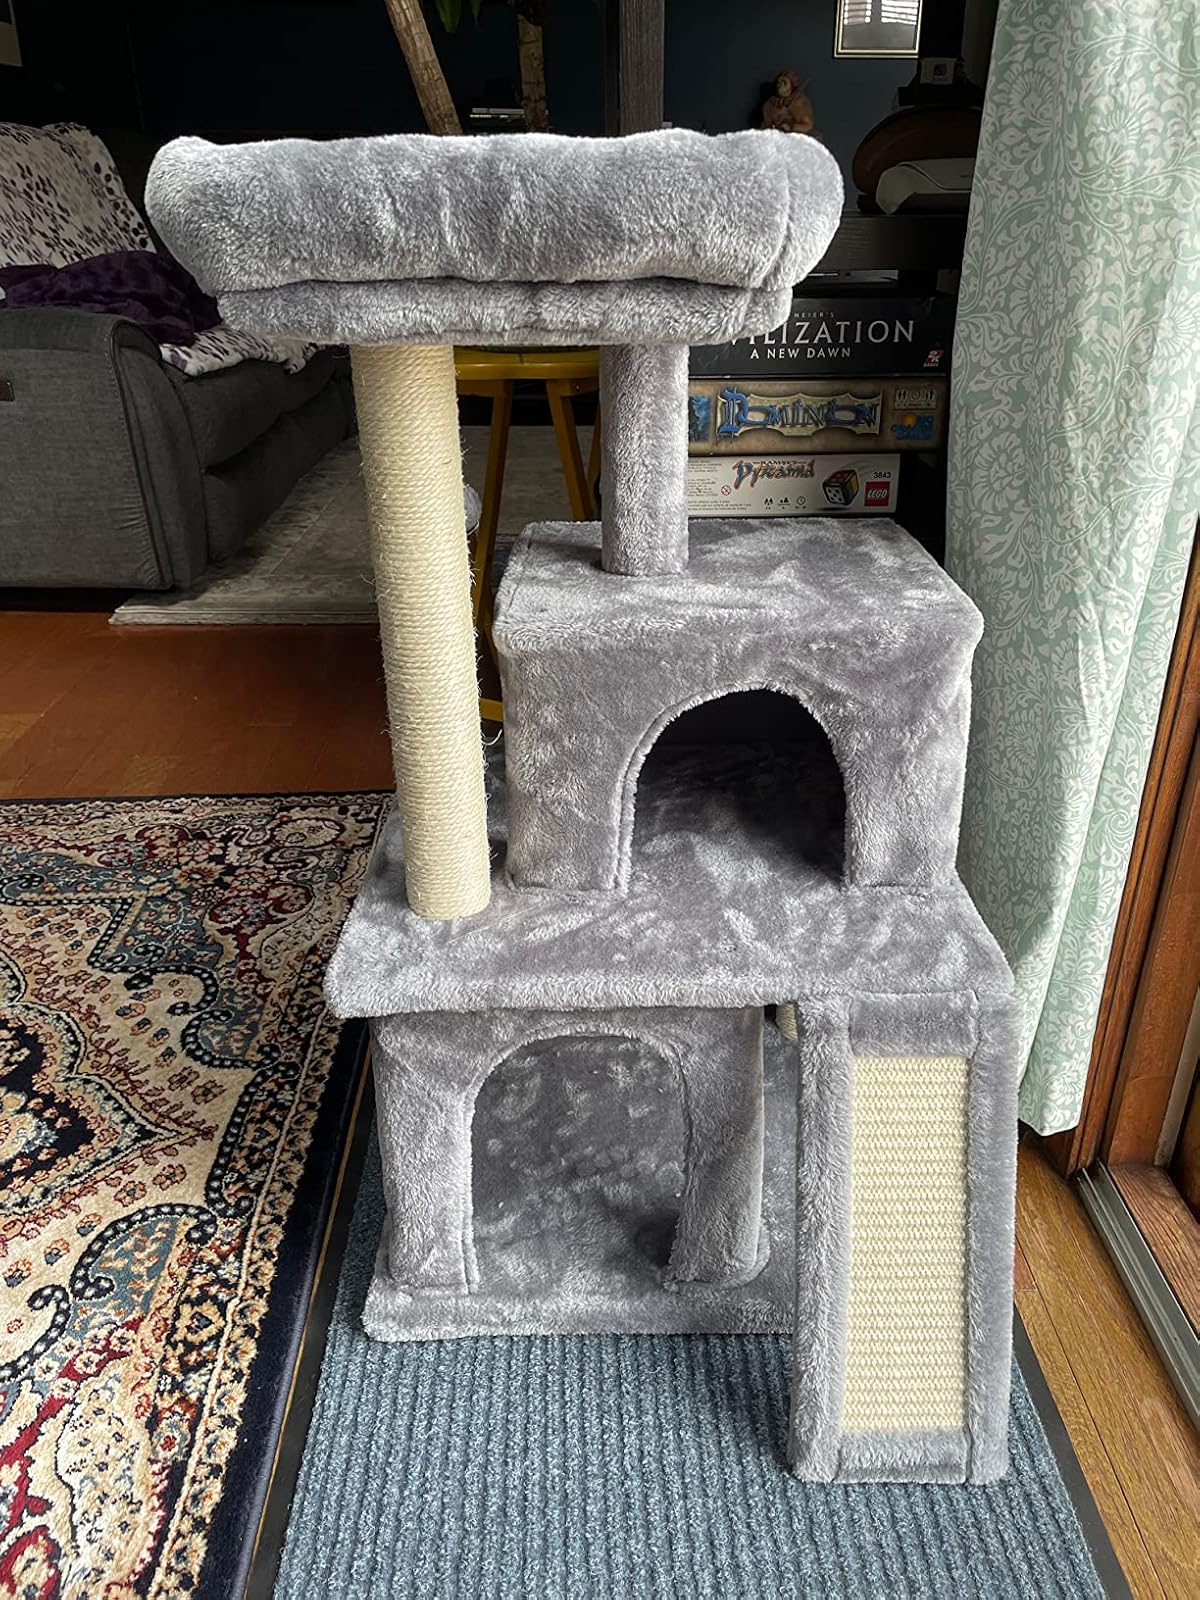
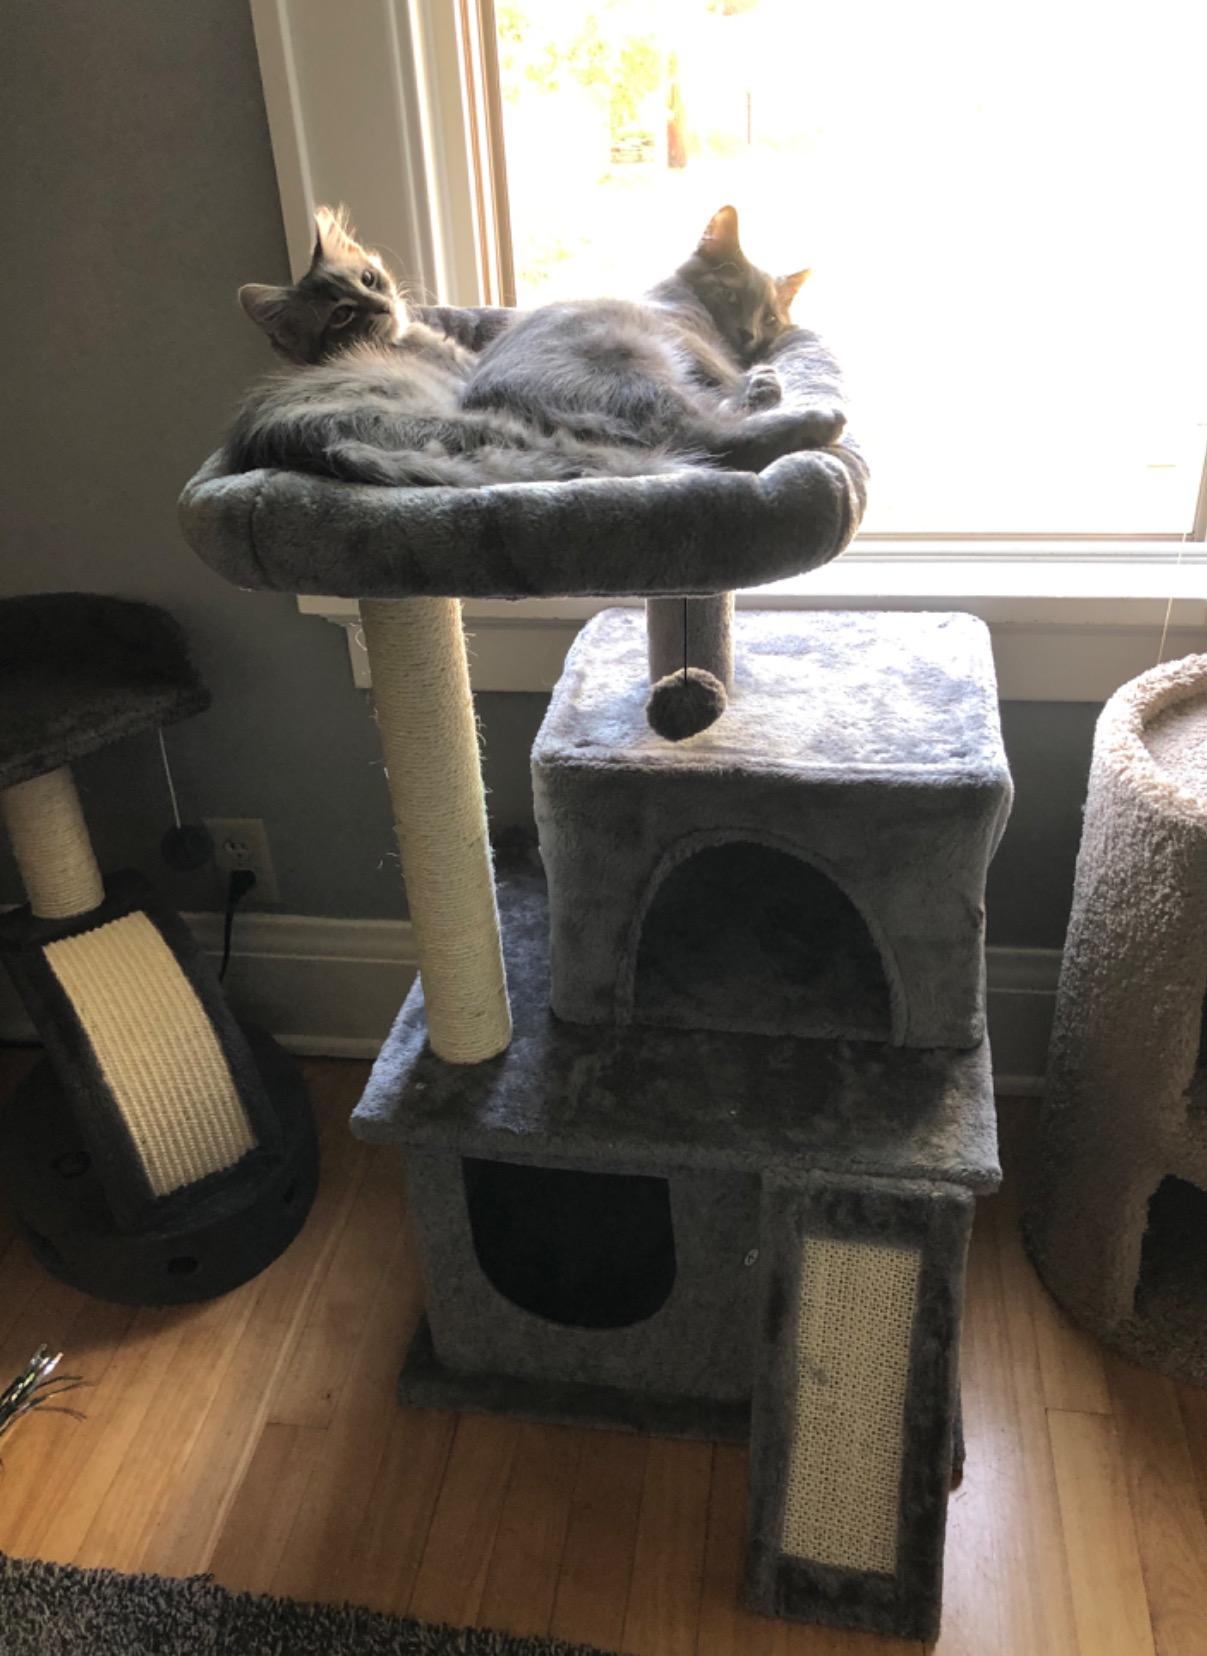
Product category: items_cat tree
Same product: yes